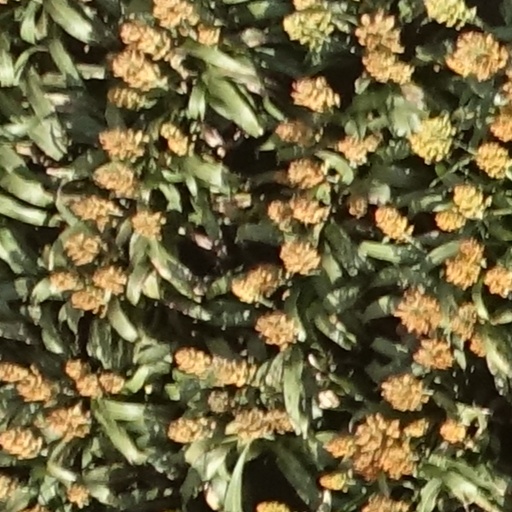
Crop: sorghum